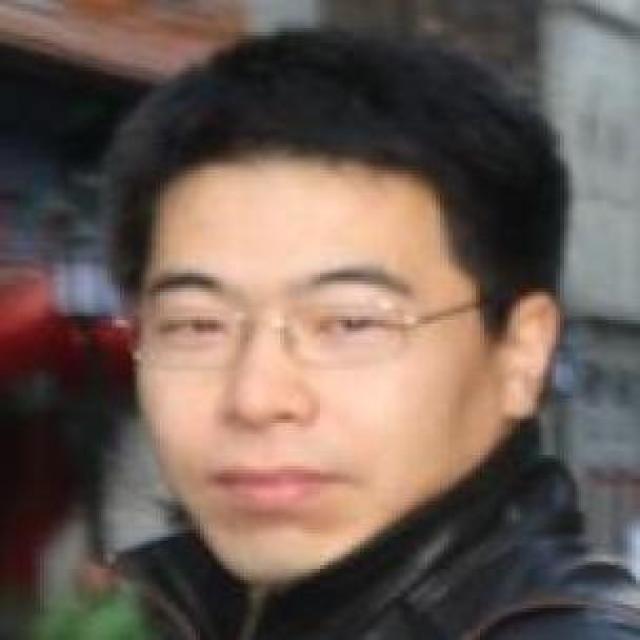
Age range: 21-44